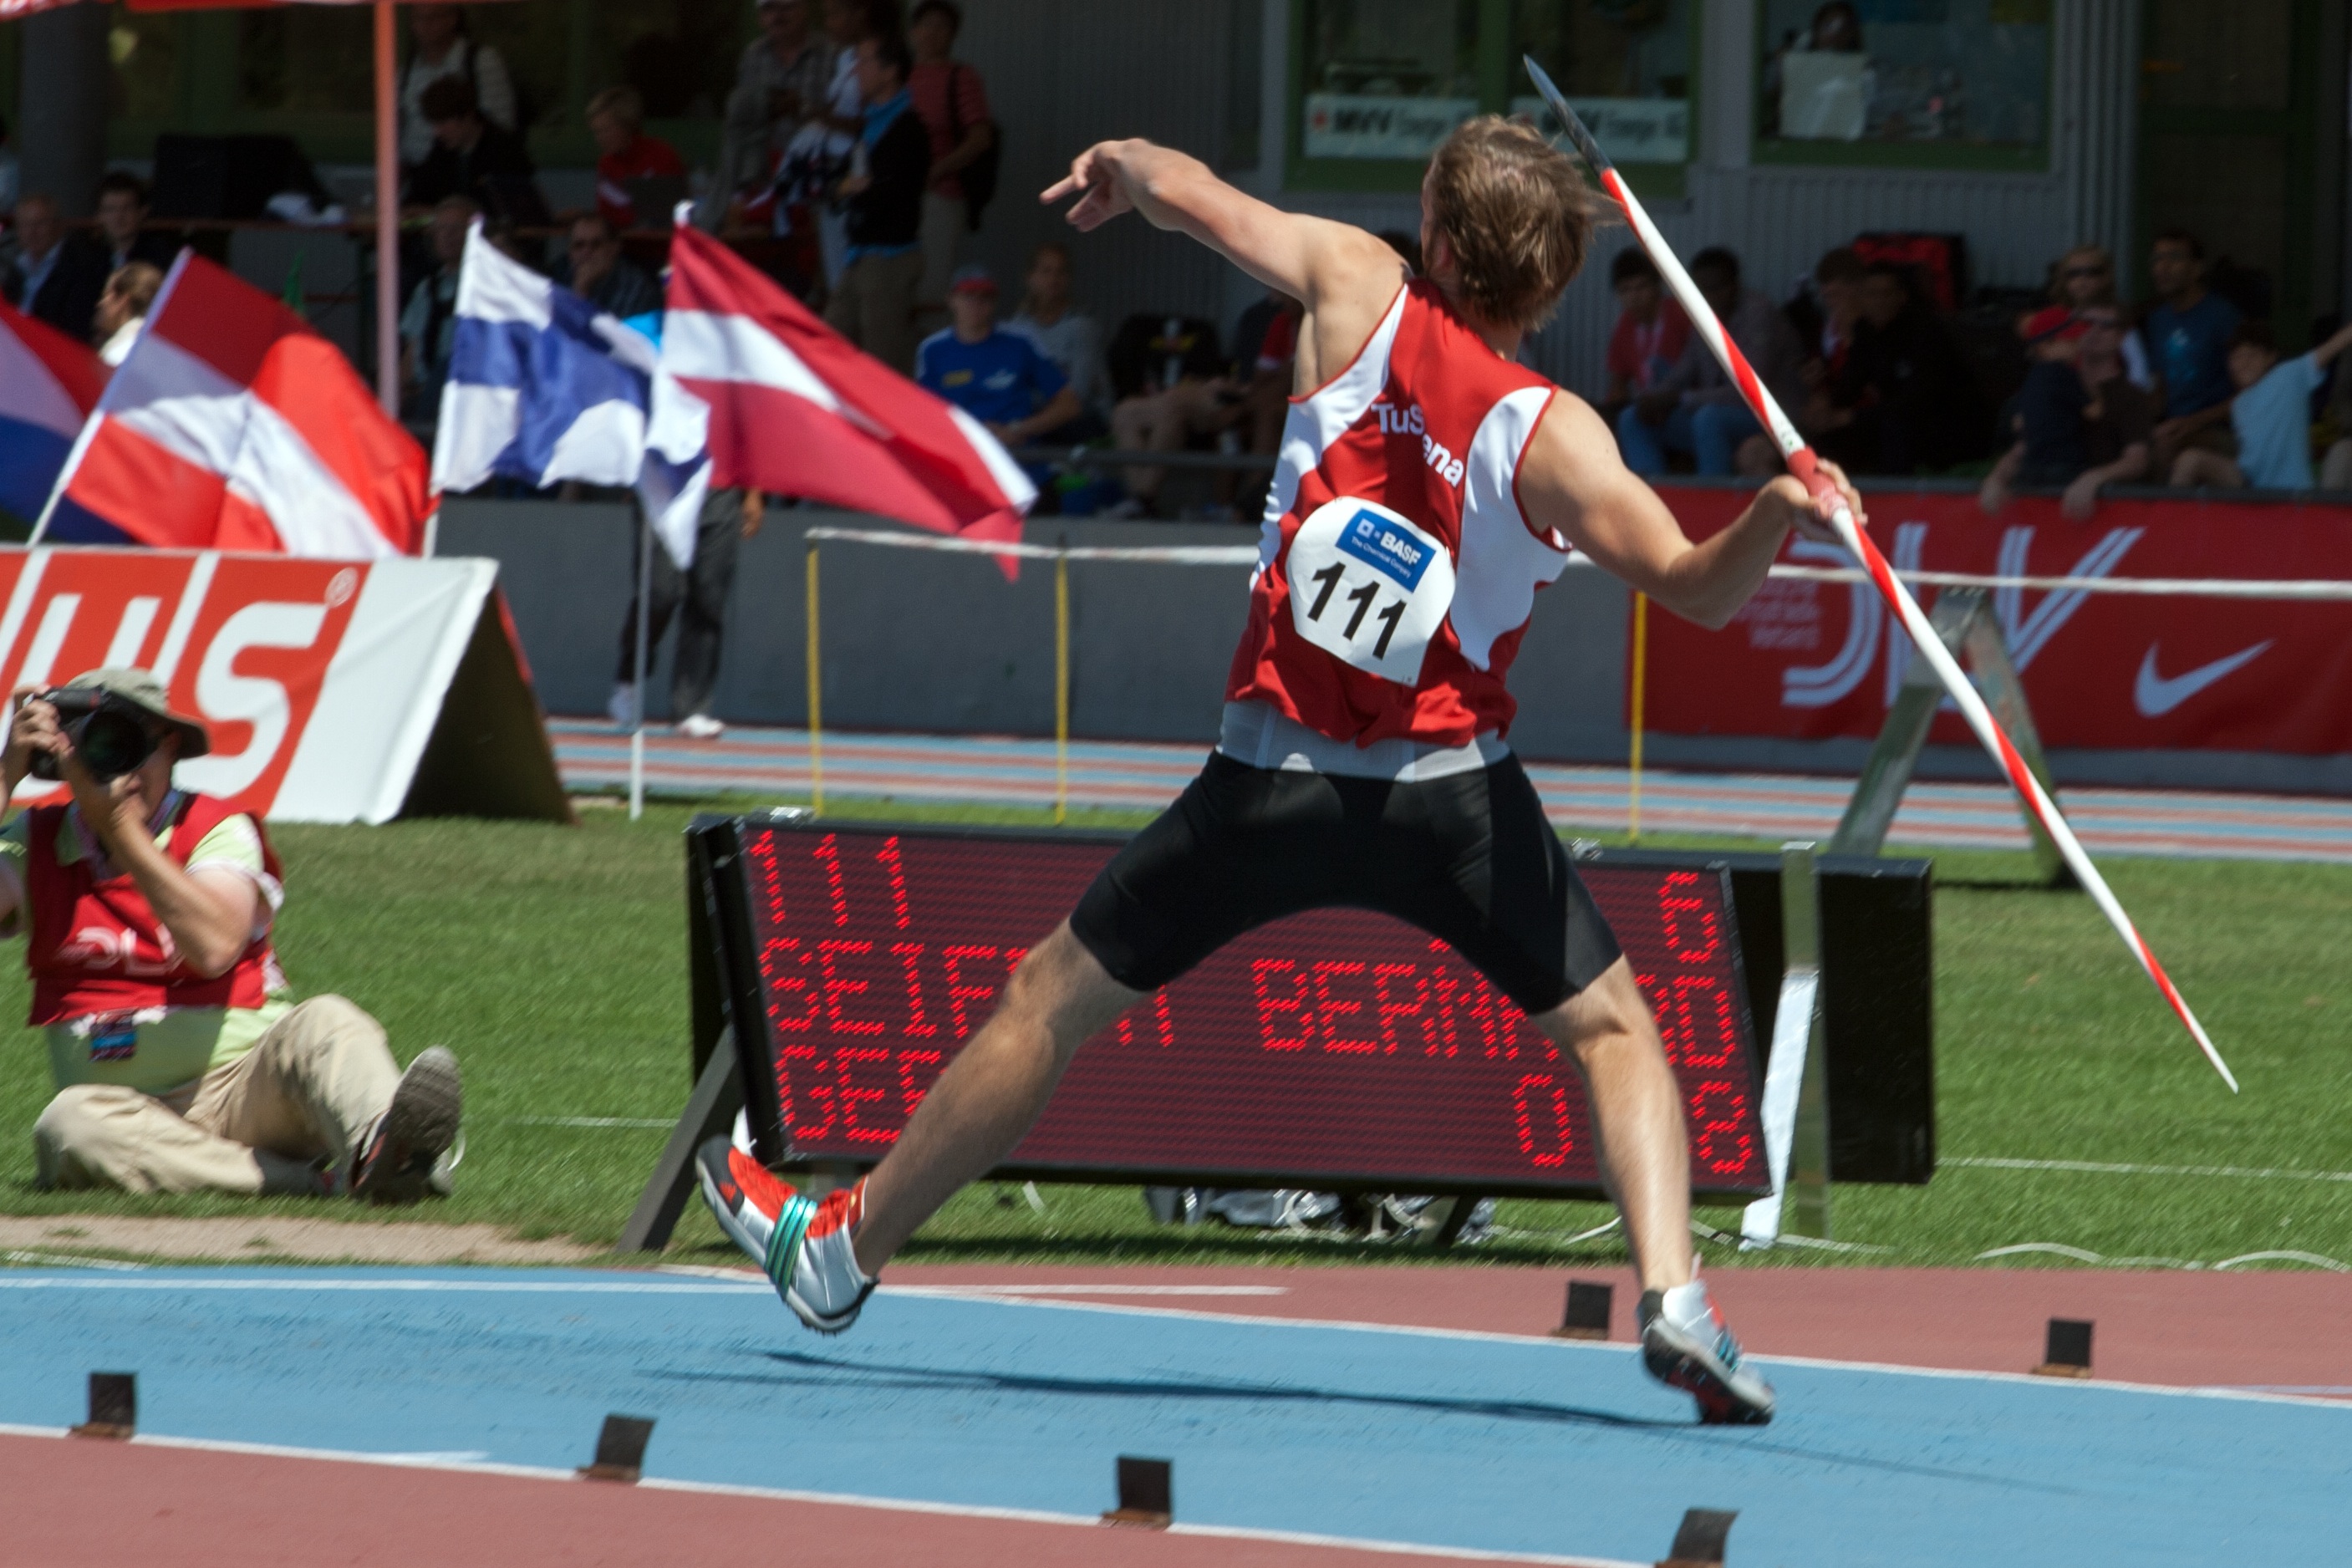
person, sport, jumping, sports, championship, athletics, sprint, hurdle, hurdling, physical exercise, pole vault, human action, track and field athletics, high jump, heptathlon, 110 metres hurdles, 100 metres hurdles, obstacle race, javelin throw